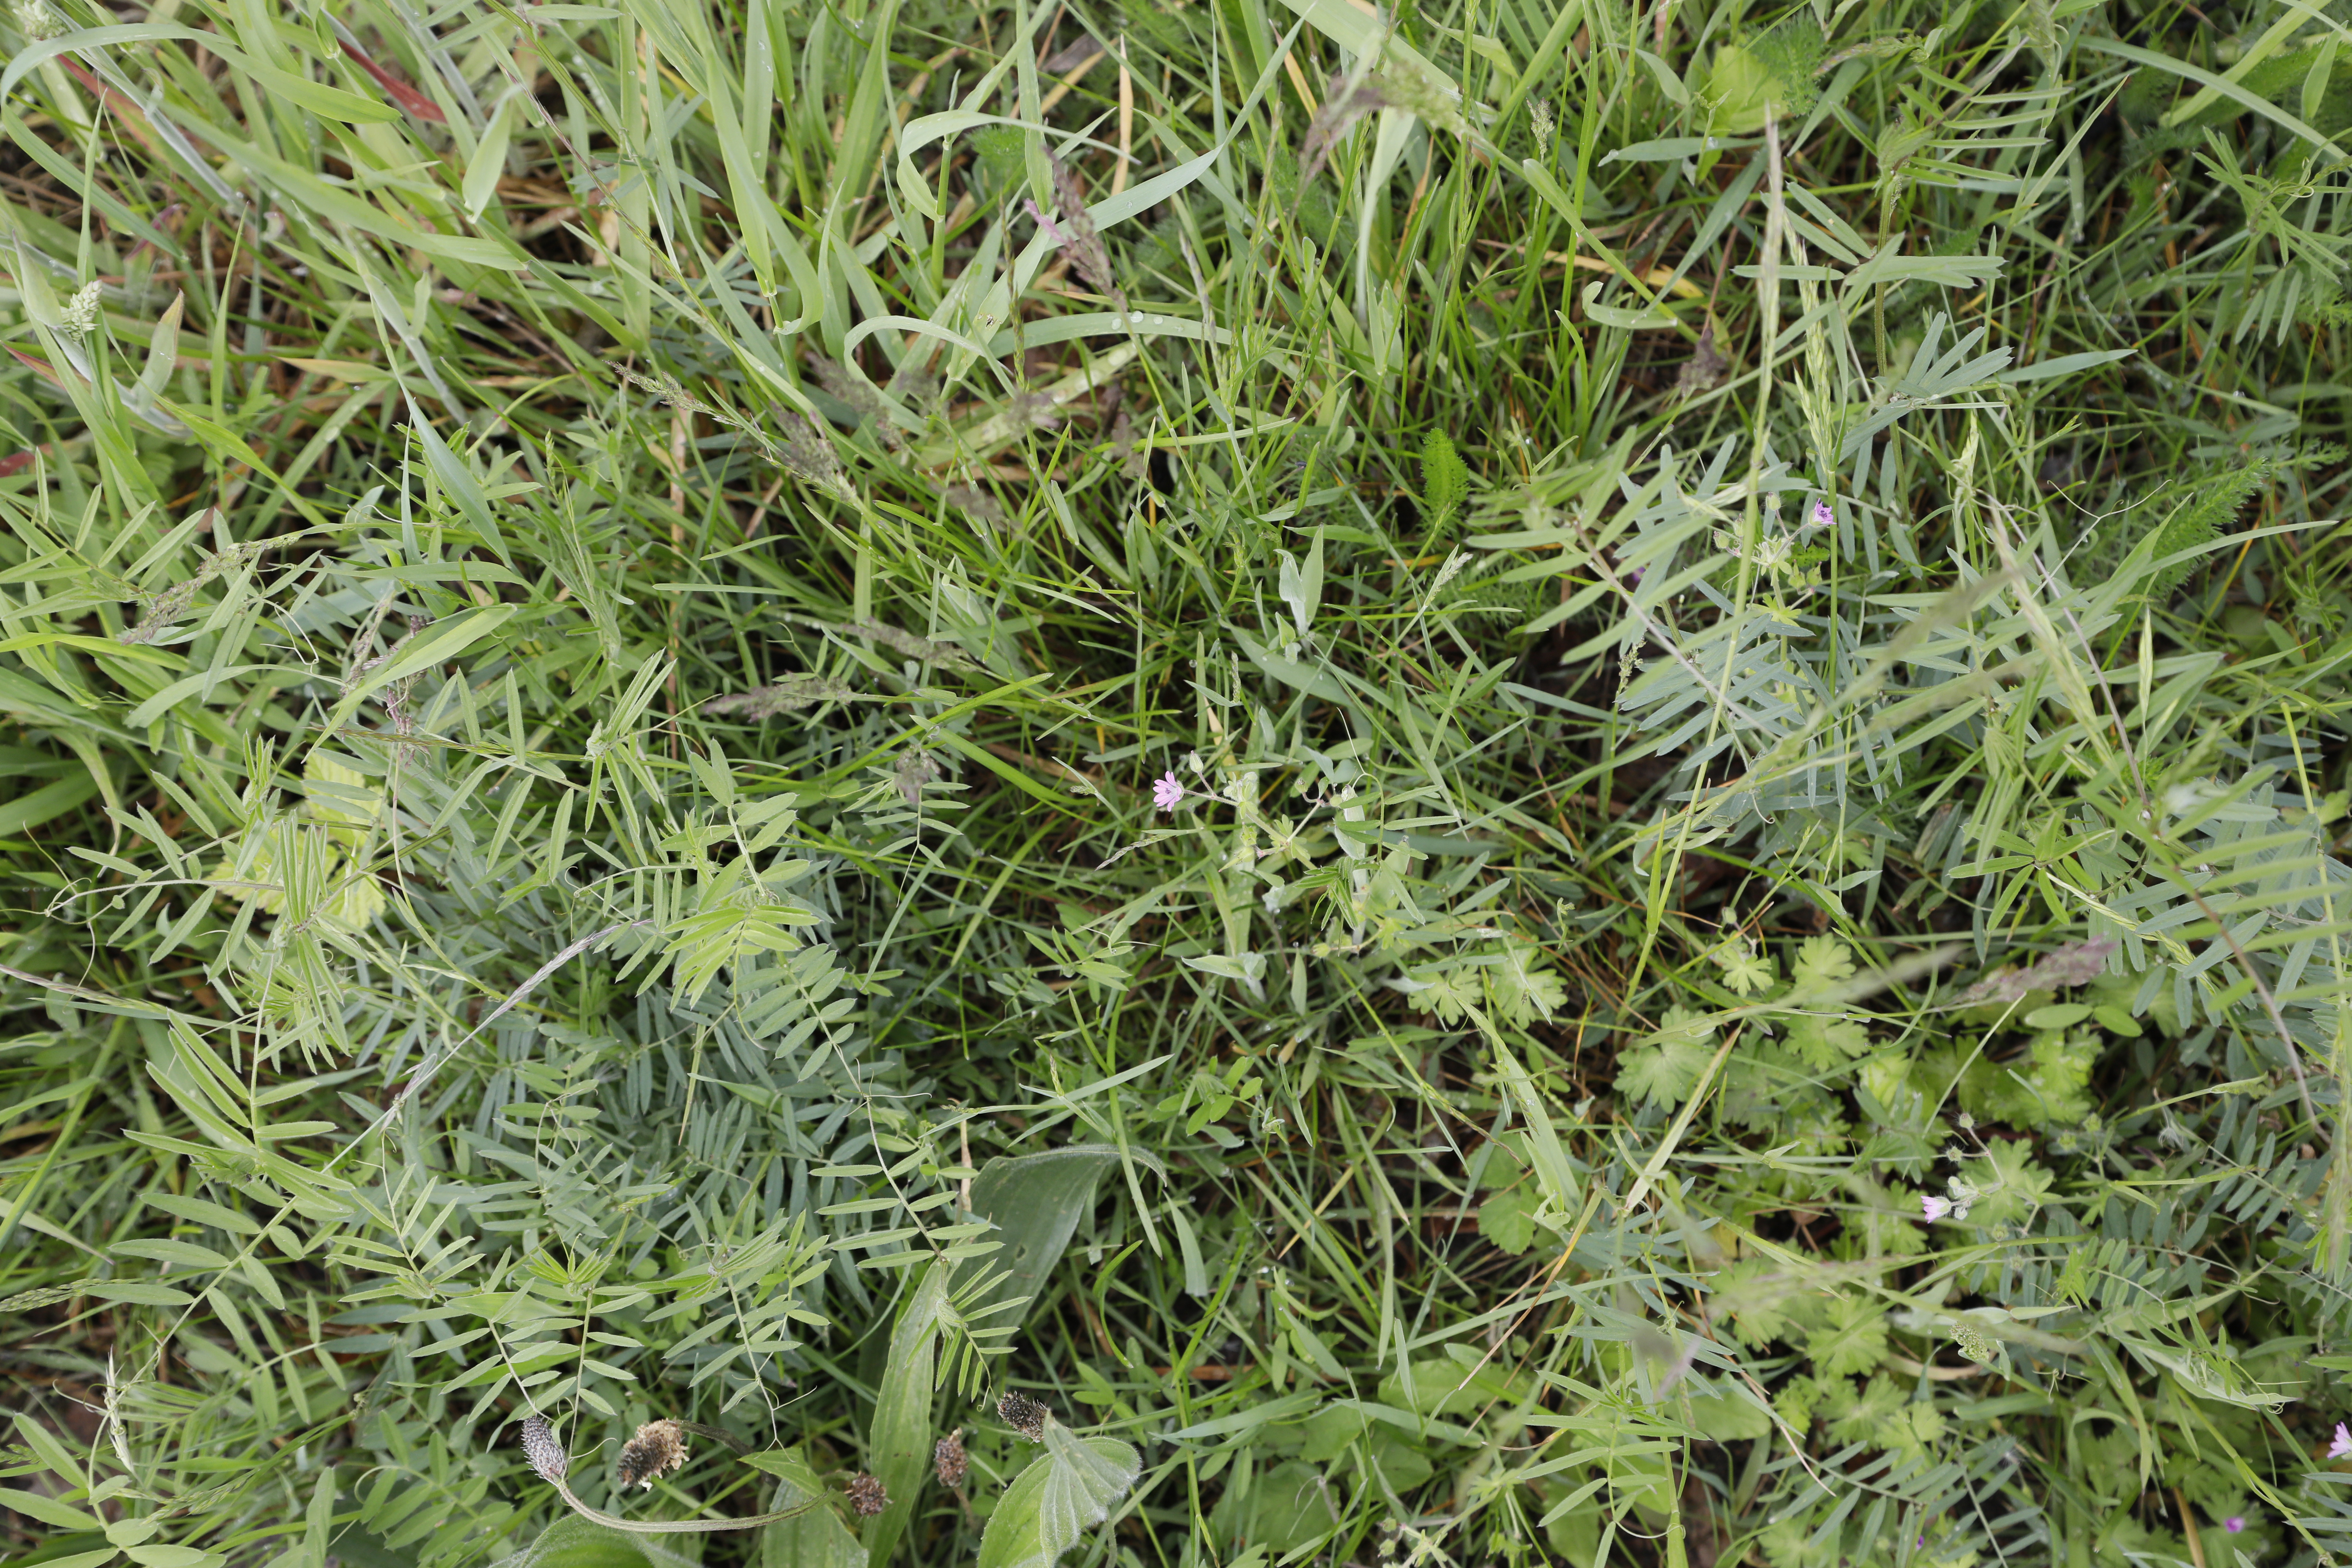
Plant species: Geranium molle, Plantago lanceolata